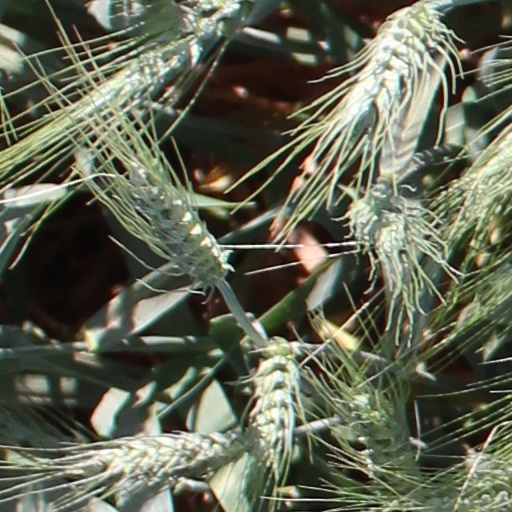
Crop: wheat